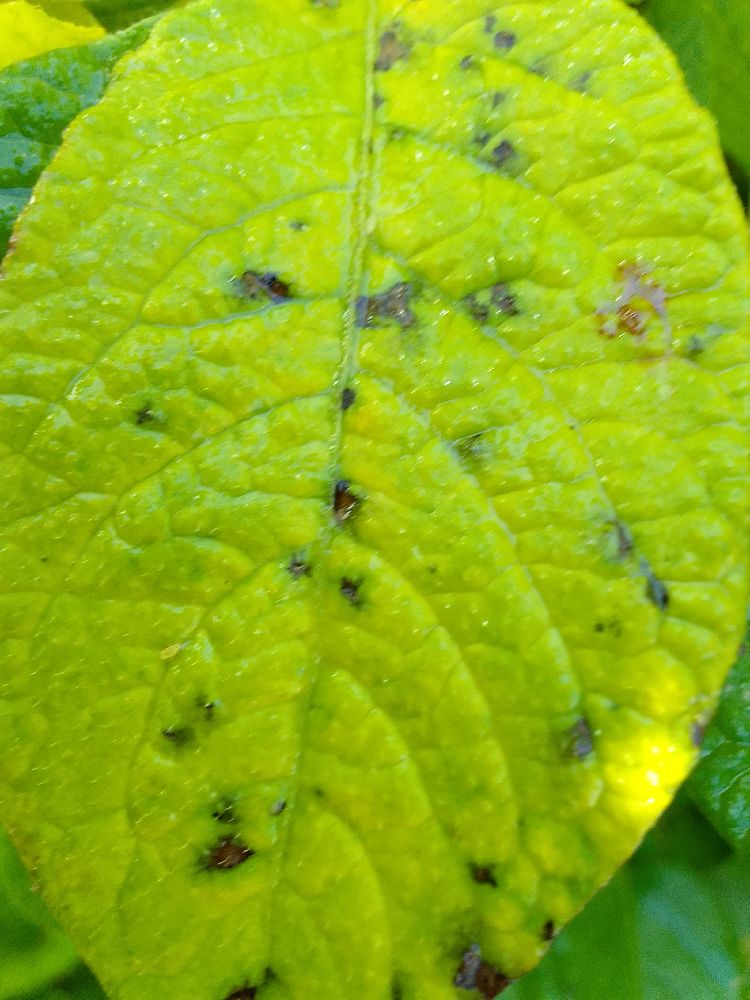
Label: Early blight